David Neuberger, Baron Neuberger of Abbotsbury

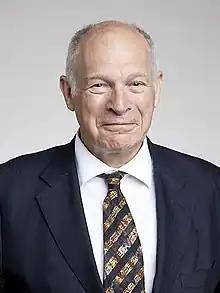
Neuberger in 2017

David Edmond Neuberger, Baron Neuberger of Abbotsbury (born 10 January 1948) is an English judge. He served as President of the Supreme Court of the United Kingdom from 2012 to 2017. He was a Lord of Appeal in Ordinary until the House of Lords' judicial functions were transferred to the new Supreme Court in 2009, at which point he became Master of the Rolls, the second most senior judge in England and Wales. Neuberger was appointed to the Supreme Court, as its President, in 2012. He now serves as a Non-Permanent Judge of the Hong Kong Court of Final Appeal and formerly served as the Chair of the High Level Panel of Legal Experts on Media Freedom. He was appointed to the Singapore International Commercial Court in 2018.